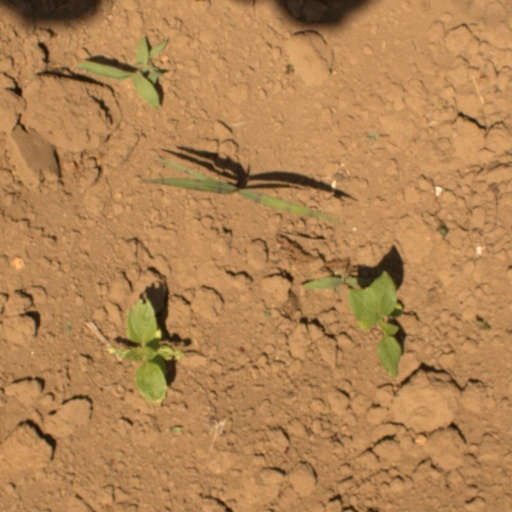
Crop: Jerusalem artichoke